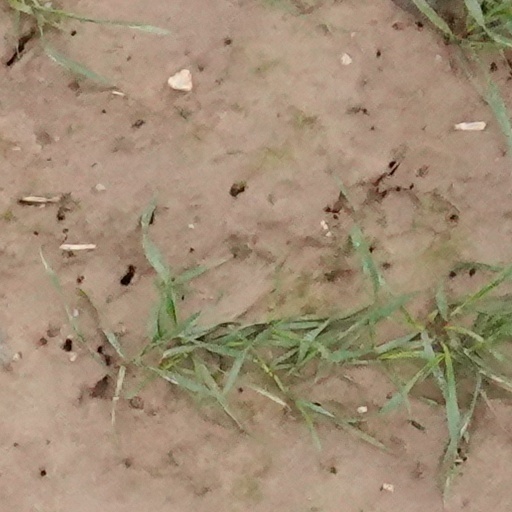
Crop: wheat